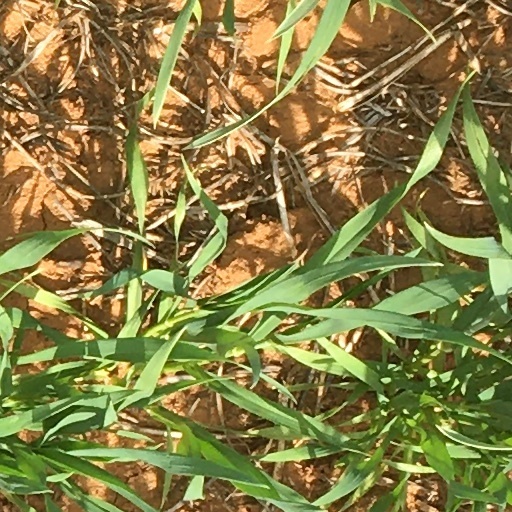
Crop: wheat